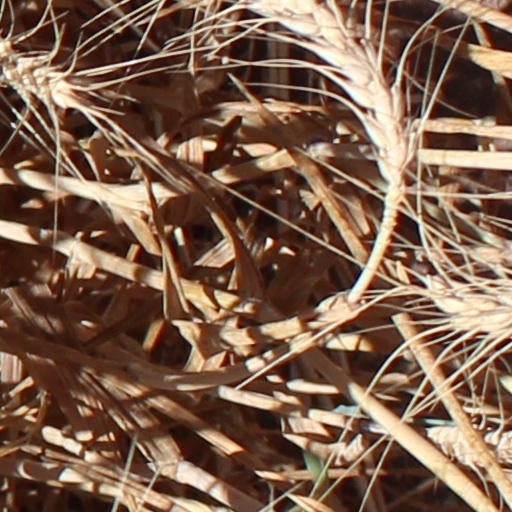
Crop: wheat